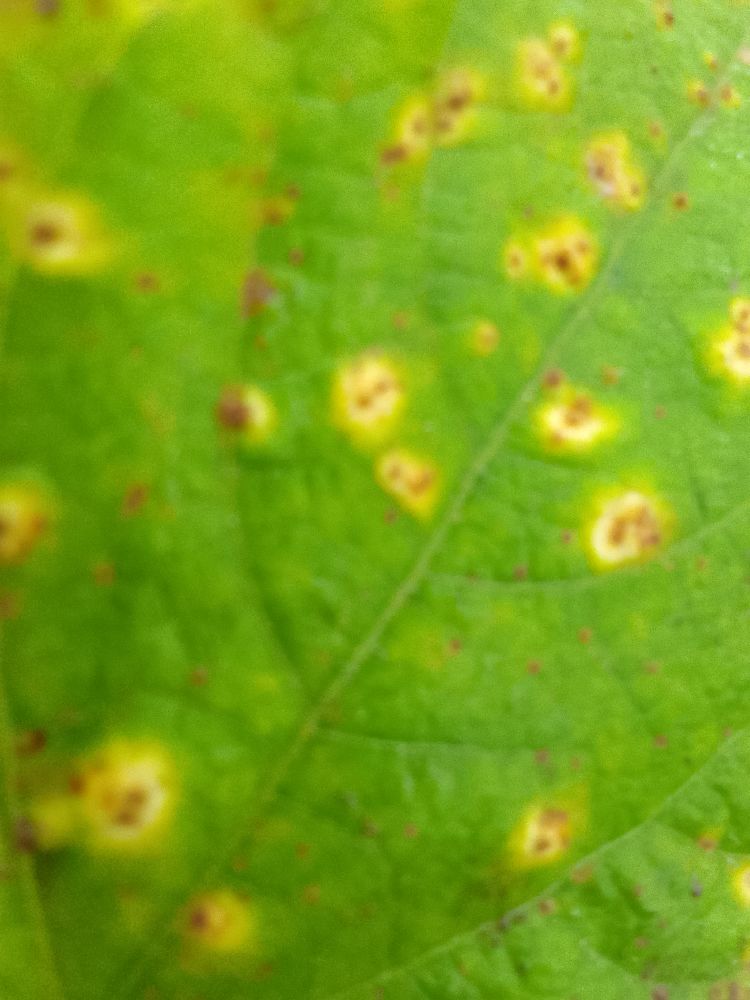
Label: rust